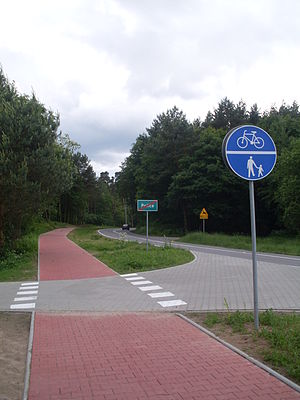
Cykelferie
Cykelsti og gangsti fra Siedlice til Police.
Cykelferie er en ferietype, hvor man typisk cykler om formiddagen og om aftenen camperer i et medbragt telt. Cykelferier kan arrangeres på mange forskellige måder, men vil typisk forgå ved, at man dagligt skifter campingplads, idet man medbringer sin bagage på cyklen. Cykelferien er ikke en luksuriøs ferieform, men udmærker sig ved, at den kan gøres meget omkostningslav. Desuden er det en aktiv og sund ferieform, hvor man kan få set landskabet på fredeligt og tæt hold.